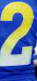
Number: 2